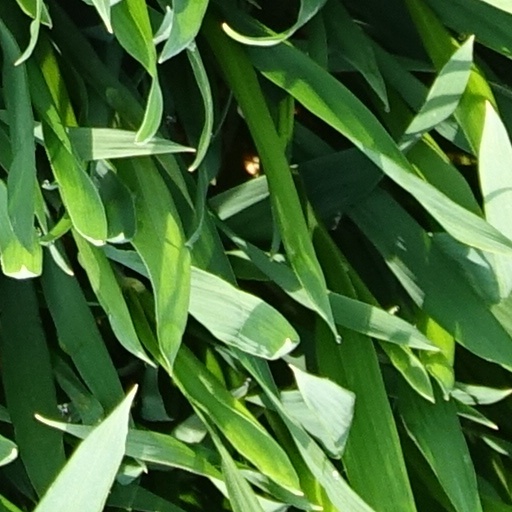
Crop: wheat